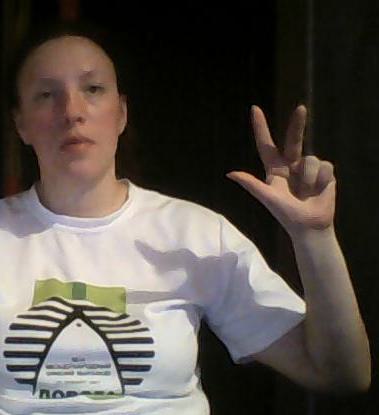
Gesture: three2